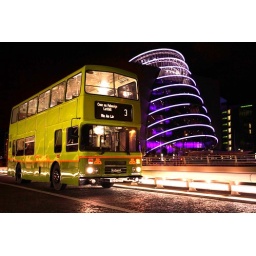
RH 7 poses in front of a white elephant aka The National Convention Centre!